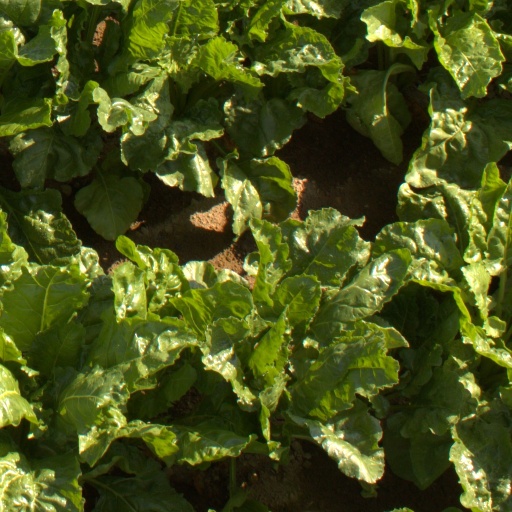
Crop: sugar beet